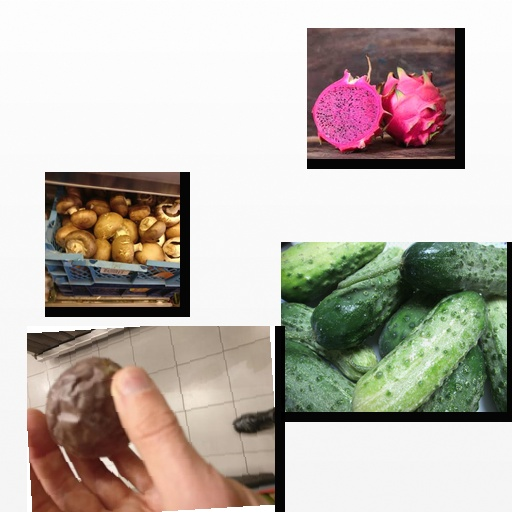
Food items: cucumber, dragon_fruit, mushroom, passion_fruit